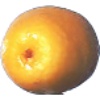
Label: kumquats